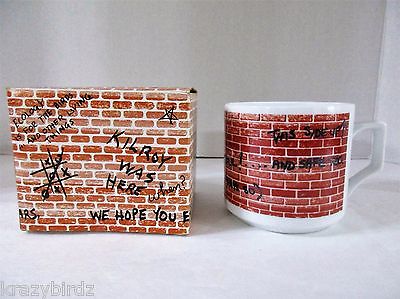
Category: mug